Women's Antifascist Front of Croatia

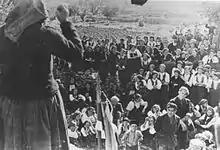
An elderly peasant woman speaking at an AFŽ rally in a village near Split, May 1944

The Women's Antifascist Front of Croatia (/Антифашистички фронт жена Хрватске), commonly abbreviated as AFŽ, was a mass organization in the People's Republic of Croatia established by the Croatian Communist Party in December 1941, two years before the republic itself. Its stated purpose was "activating and connecting the broad strata of women ... regardless of their political, national or religious affiliation ... and involving them in the national-liberation struggle". It was one of the organizations that gave rise to the Women's Antifascist Front of Yugoslavia in December 1942.